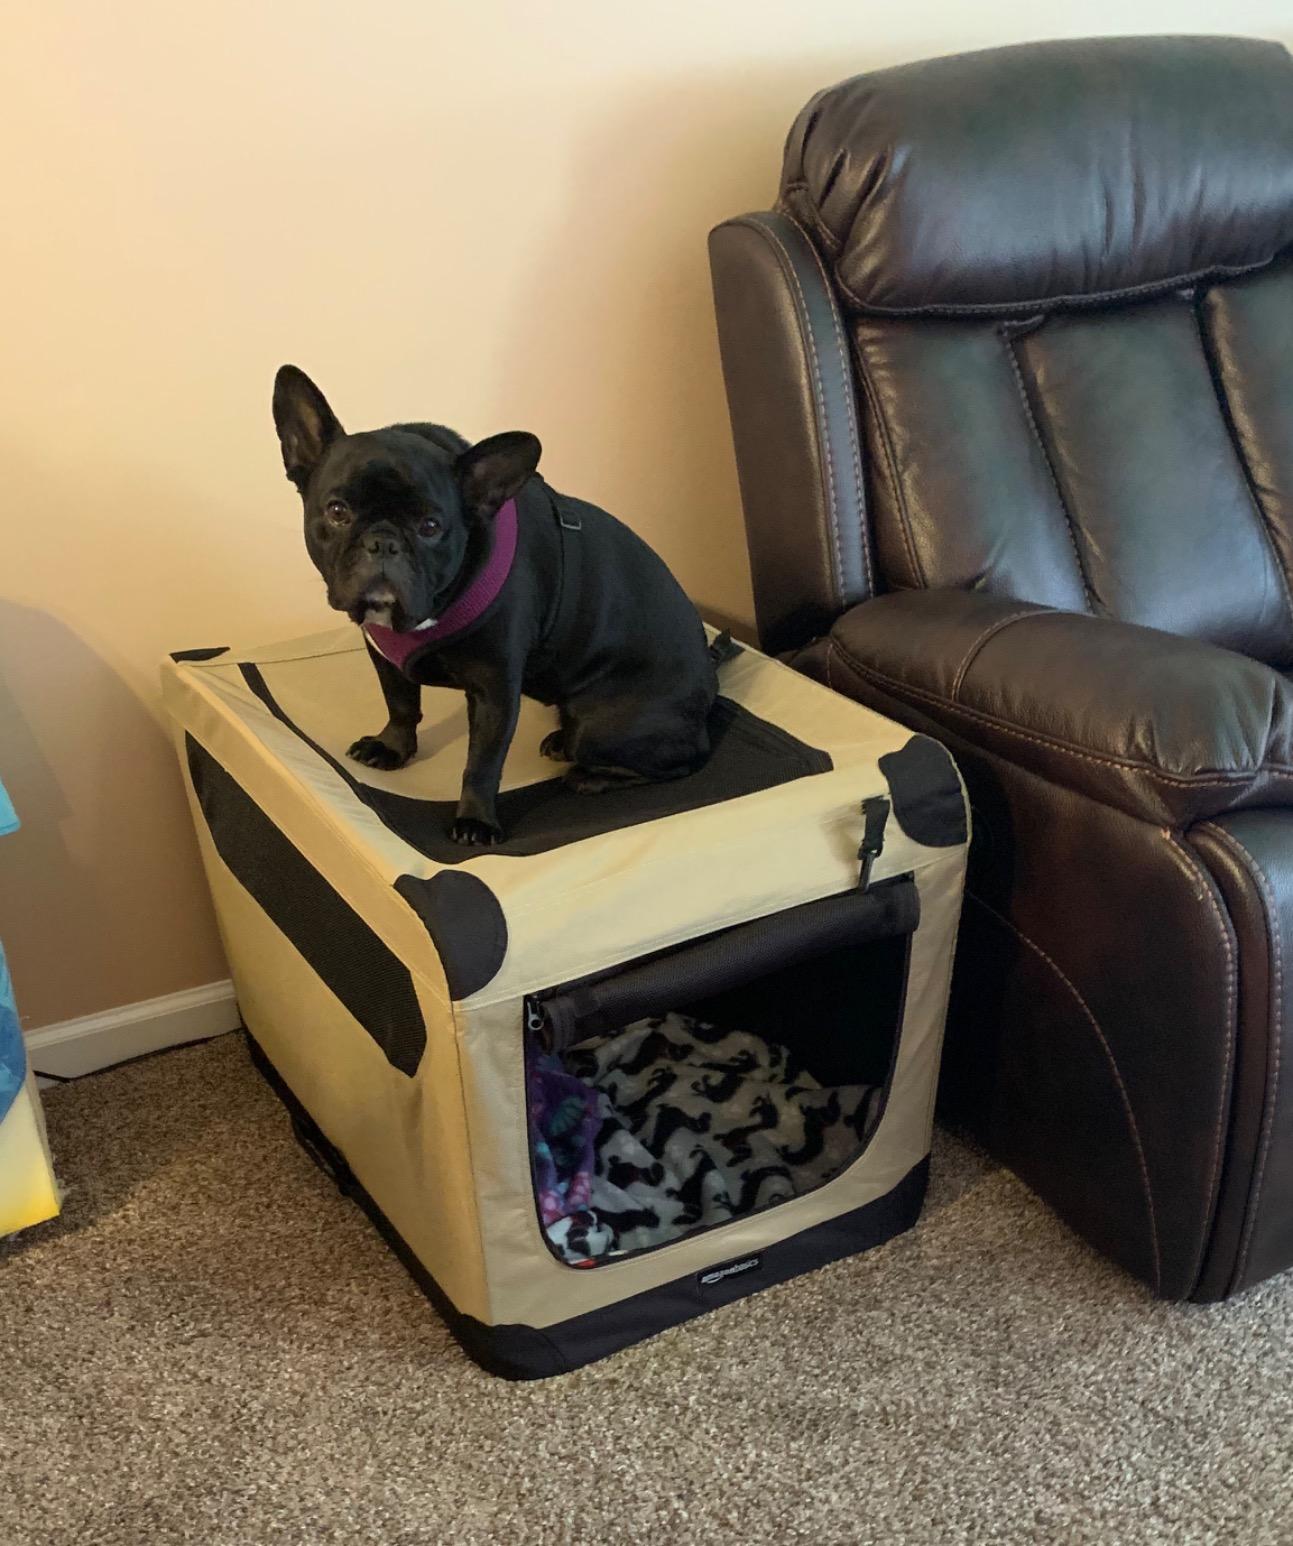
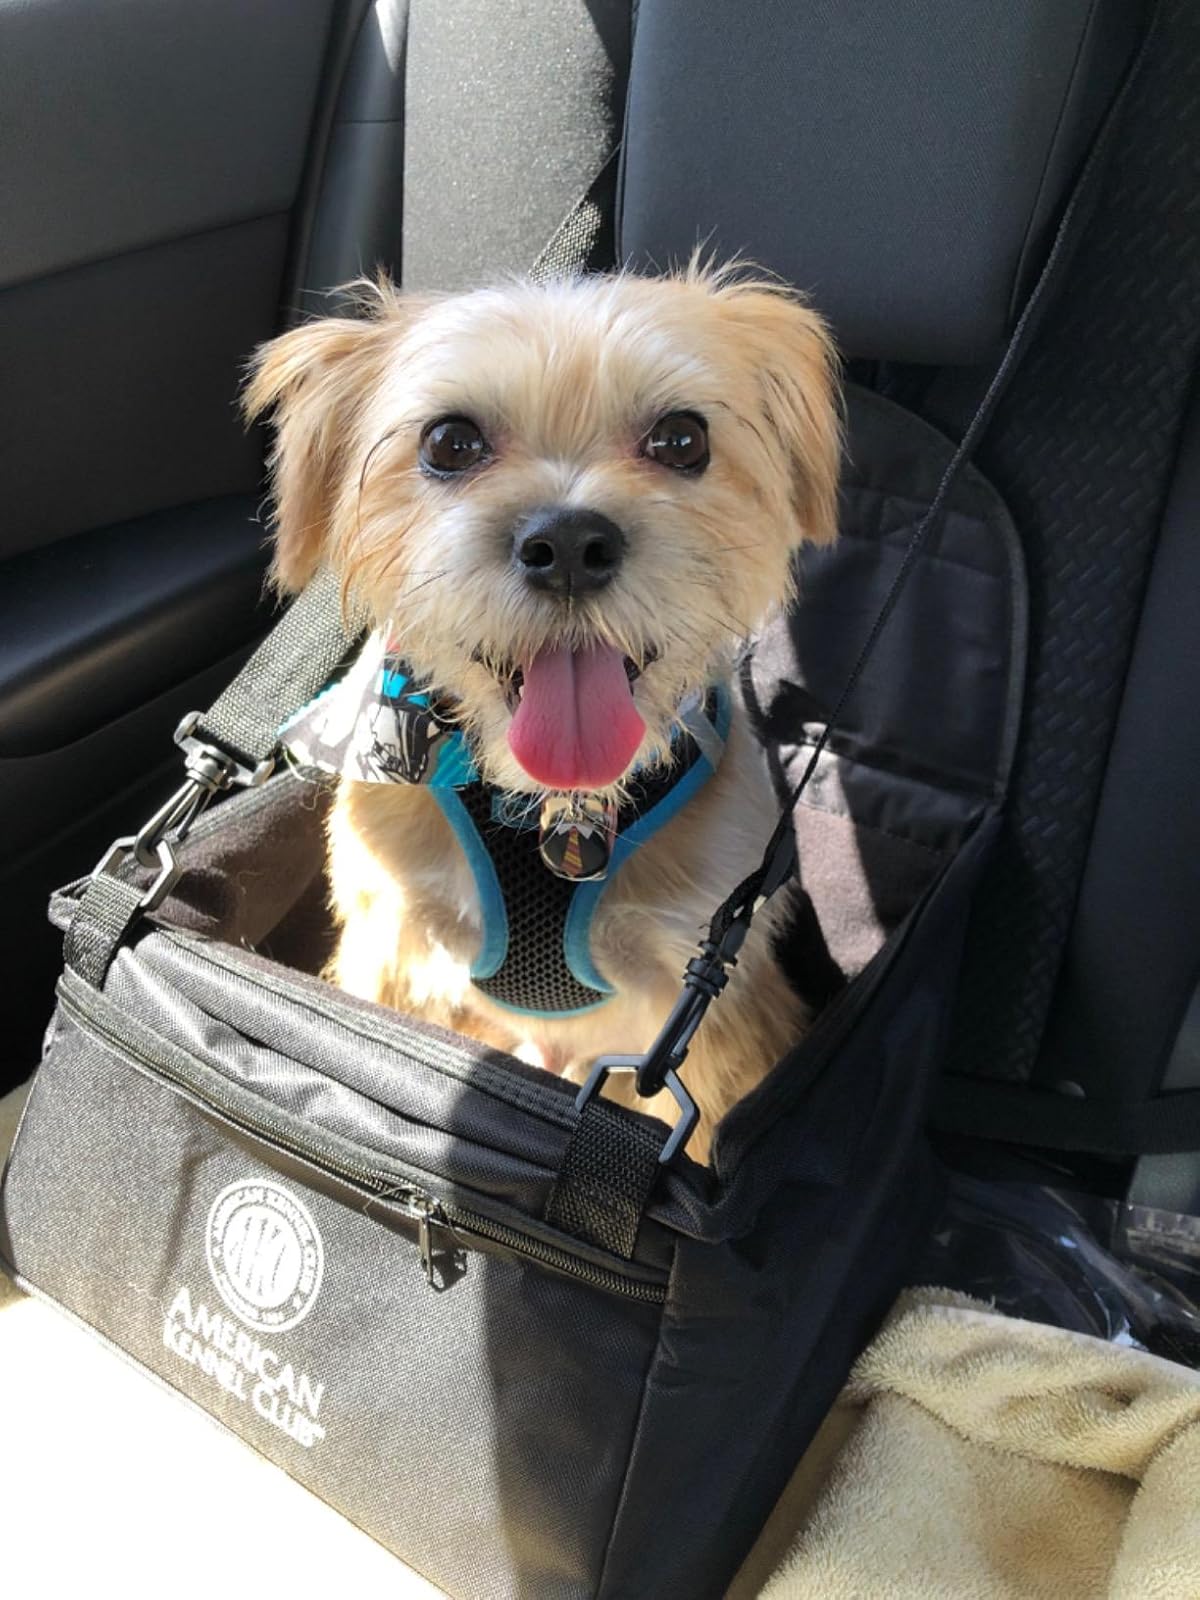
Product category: items_kennel
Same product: no